Sky position (RA, Dec in degrees): 197.7, -1.379
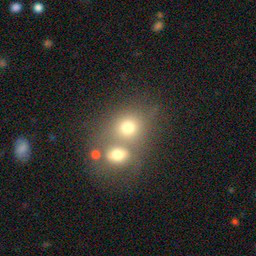
Galaxy morphology: Merging Galaxies